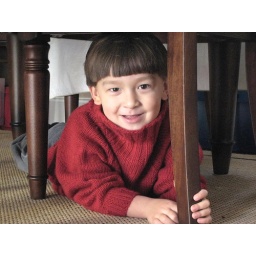
Bear in red sweater hiding under chair 2